Bagel dog
Also known as:
es - Spanish: Bagel dog
id - Indonesian: Bagel dog
jv - Javanese: Bagel dog
Category: sandwich (hot dog)
Cuisine: American
Associated cuisines: American
Area: New York City, Chicago, Cincinnati
Countries: United States
Region: Northern America

The dish is a hot dog wrapped in bagel-style breading before or after cooking.

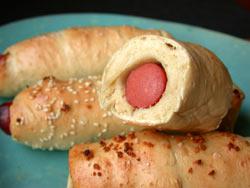
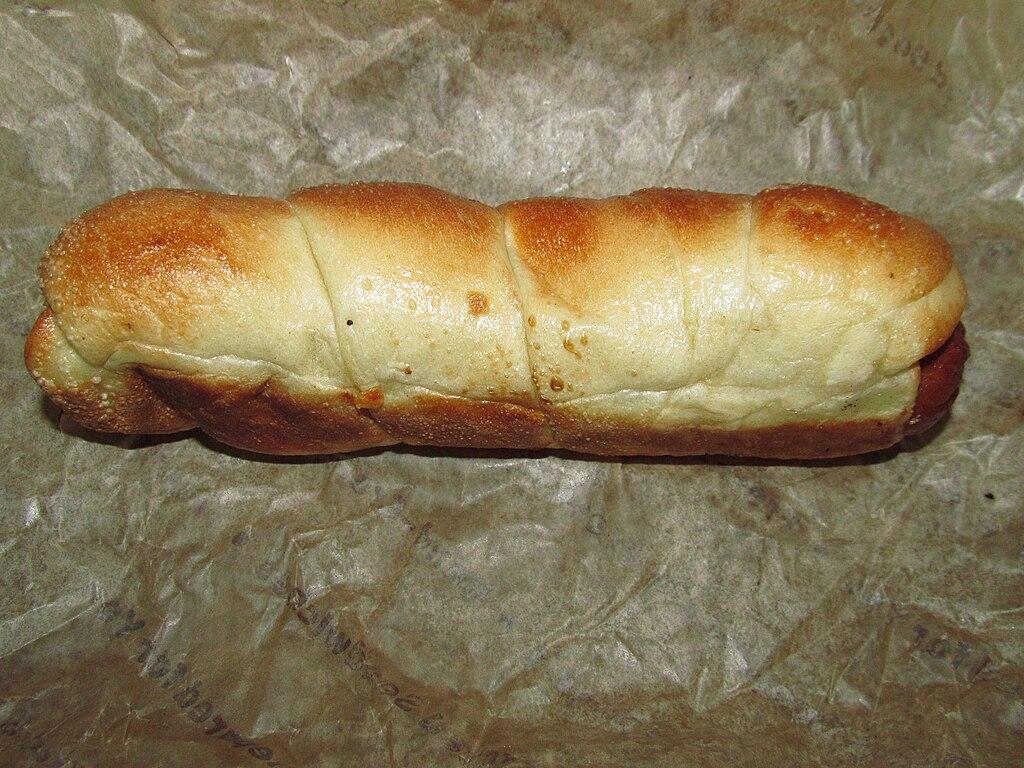